Wyatt Earp's fame and reputation

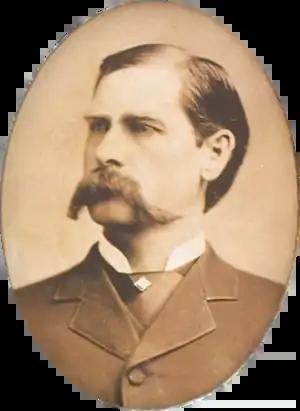
Earp at about age 39

Wyatt Earp's fame and reputation has varied through the years. While alive, he had many admirers and detractors. Among his peers near the time of his death, Wyatt Earp was respected. His deputy Jimmy Cairns described Earp's work as a police officer in Wichita, Kansas. "Wyatt Earp was a wonderful officer. He was game to the last ditch and apparently afraid of nothing. The cowmen all respected him and seemed to recognize his superiority and authority at such times as he had to use it." He described Wyatt as "...the most dependable man I ever knew; a quiet, unassuming chap who never drank and in all respects a clean young fellow..."